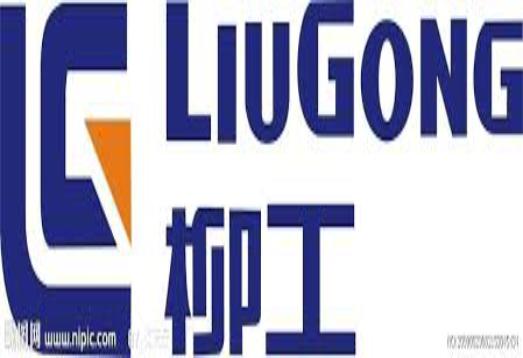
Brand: liu gong
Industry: Others